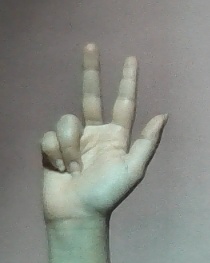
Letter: al